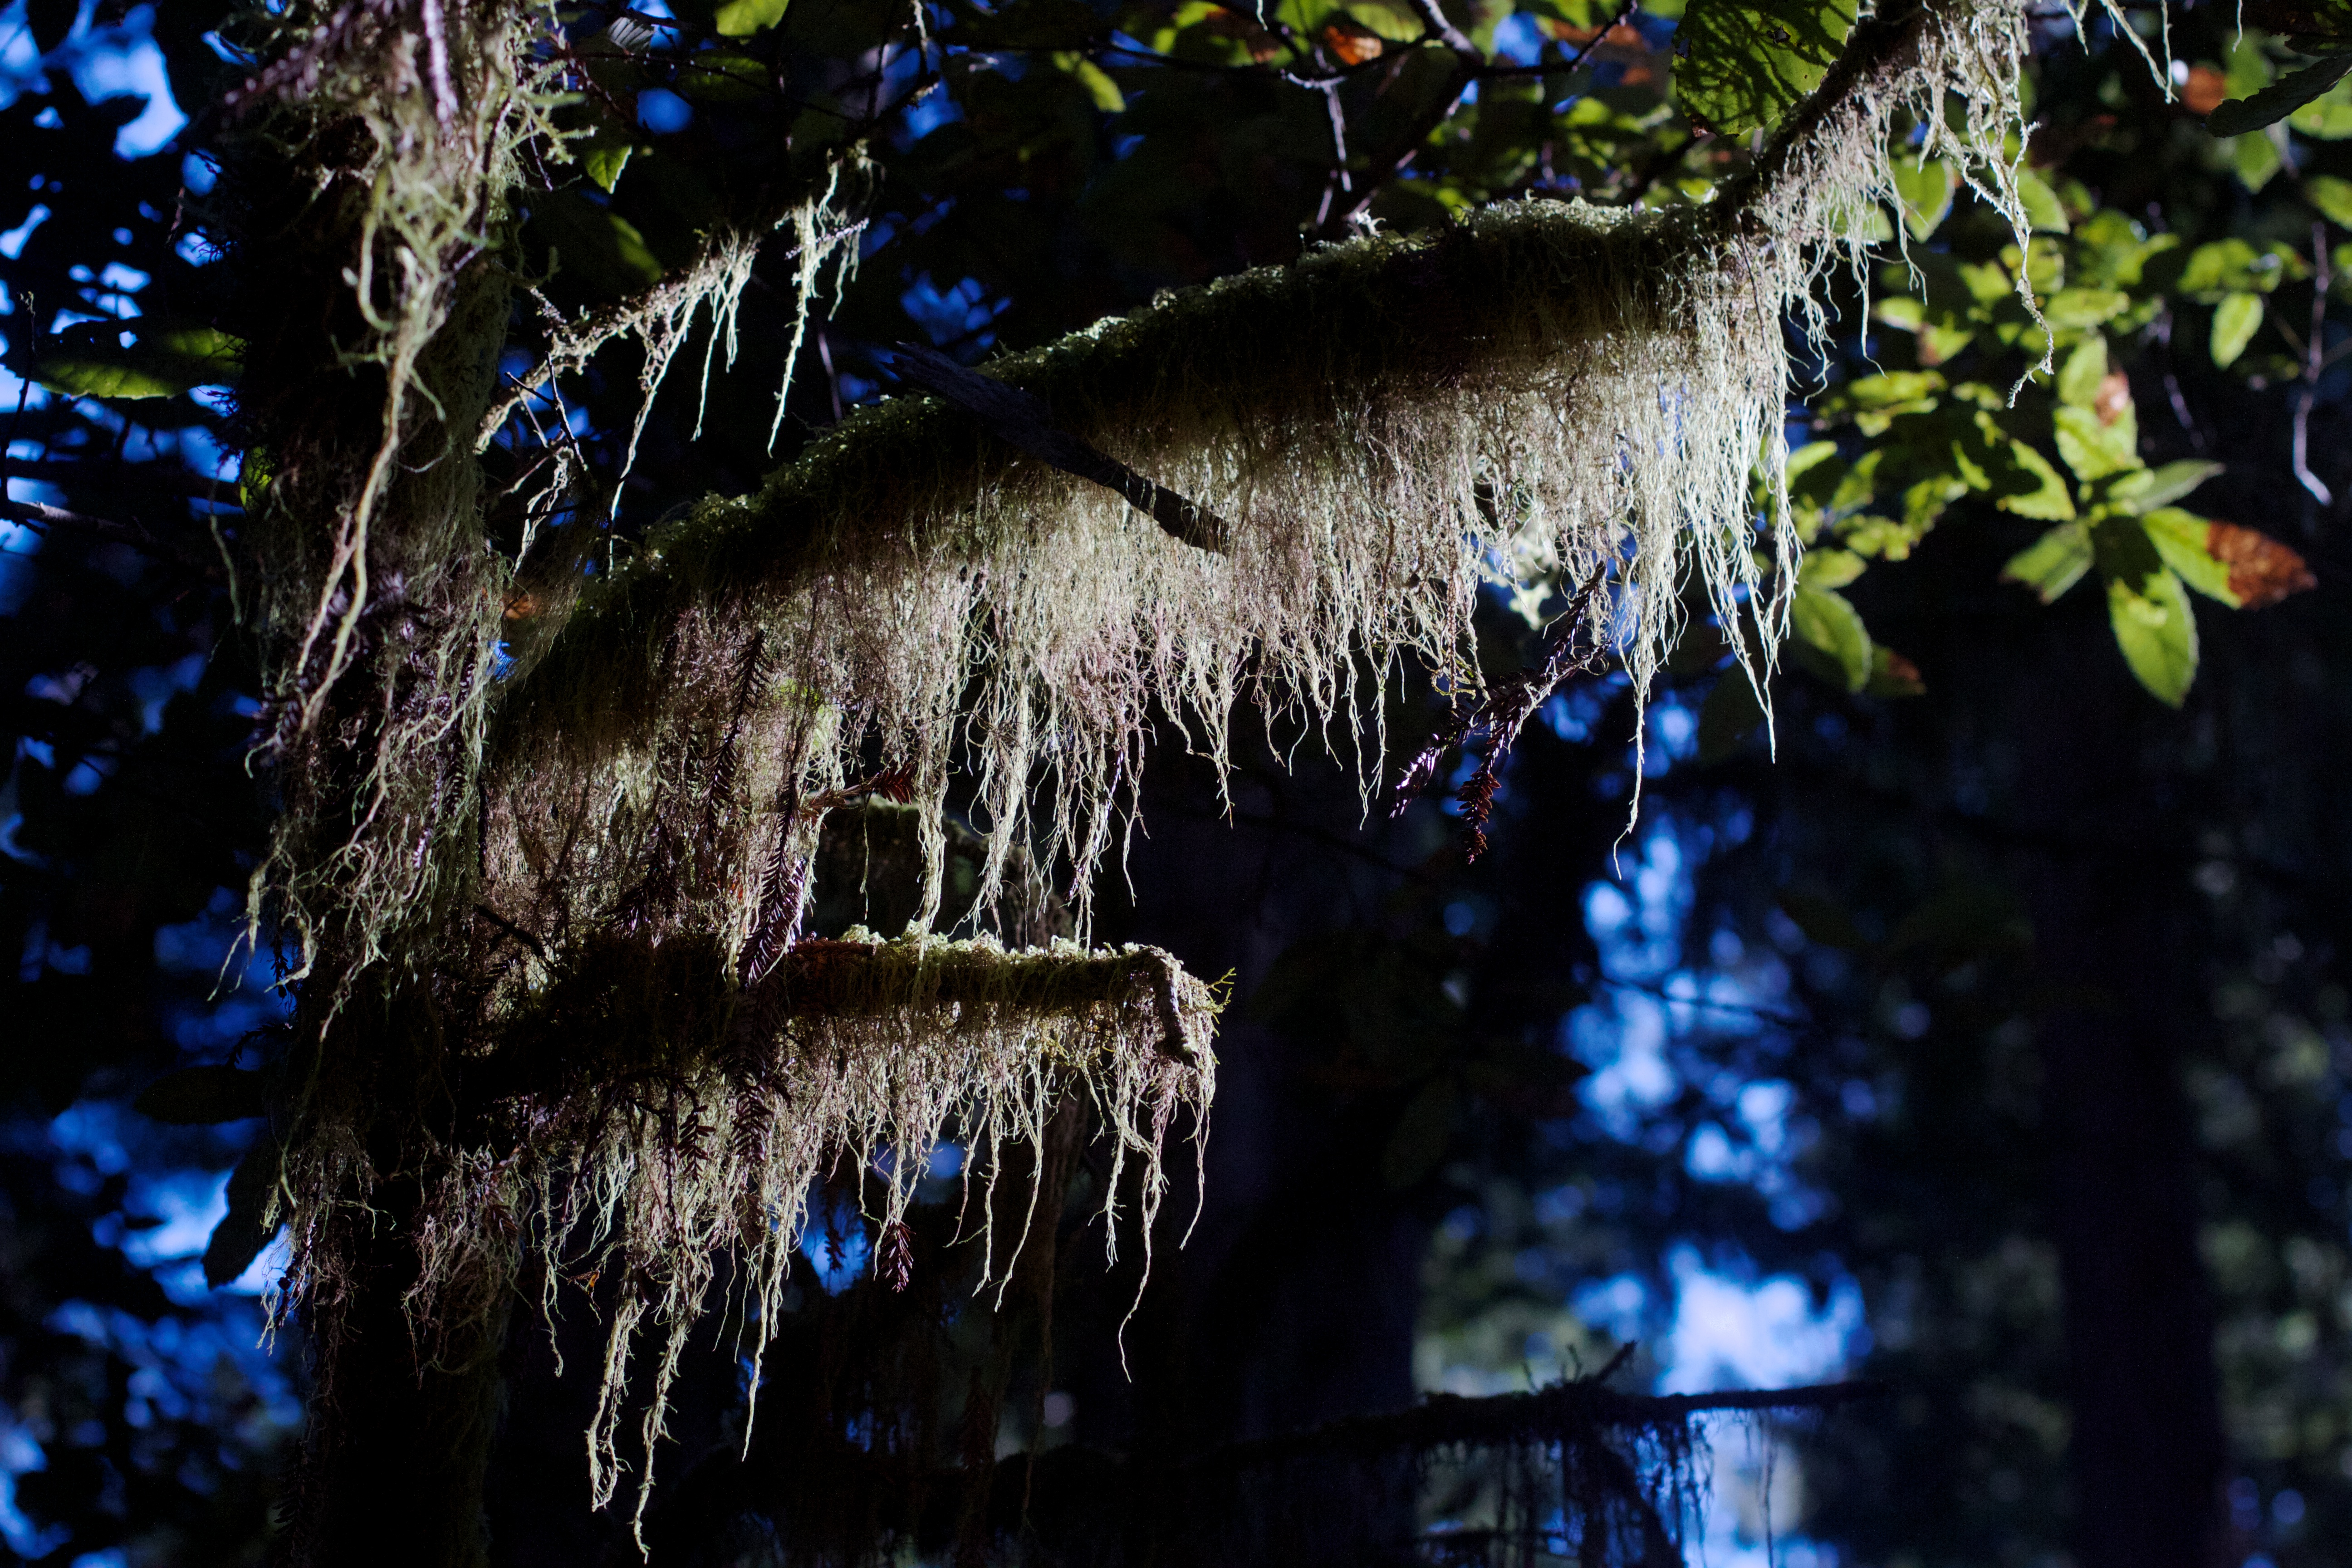
tree, water, nature, forest, branch, plant, night, leaf, flower, formation, ice, cave, autumn, season, woody plant